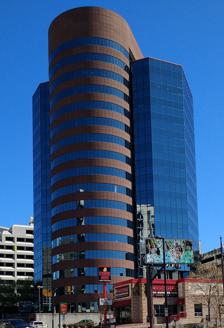
Building: Palmer Plaza
Country: United States of America
Year built: 1986
Skyscraper in Nashville, Tennessee Palmer Plaza General information Type Office Location 1801 West End Avenue Nashville , Tennessee United States Coordinates 36°09′09″N 86°47′46″W / 36.1524°N 86.7962°W / 36.1524; -86.7962 Completed 1986 Height Roof 269 ft (82 m) Technical details Floor count 18 Floor area 283,995 sq ft (26,384.0 m 2 ) Lifts/elevators 9 Design and construction Architect(s) Gould Turner Group PC Developer Alex S. Palmer & Company Structural engineer Stanley D. Lindsey and Associates, Ltd. Palmer Plaza is a 269-foot 18-story office skyscraper in Nashville, Tennessee . It is named after the company who built it and is headquartered there, Alex S. Palmer & Company. The building features a fitness center on its rooftop. The ninth floor of the building is home to the Consulate-General of Japan, Nashville . Palmer Plaza, location of the Consulate-General of Japan, Nashville See also United States portal Architecture portal List of tallest buildings in Nashville References